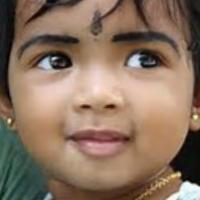
Age group: age 01-10